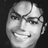
Emotion: happy